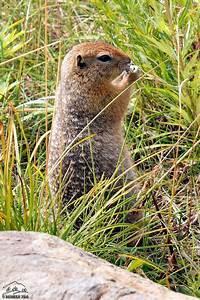
squirrel